Pelargonium 'citrosum'

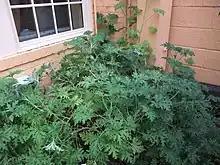
"Pelargonium" 'citrosum'

"P." 'citrosum' is marketed as "mosquito plant" or "citrosa geranium" in stores in the United States and Canada, even though research from the University of Guelph indicates the plant is ineffective against "Aedes aegypti" mosquitos. "Not only was the plant ineffective at protecting humans against Aedes mosquito bites, the mosquitoes were seen landing and resting on the citrosa plant on a regular basis."